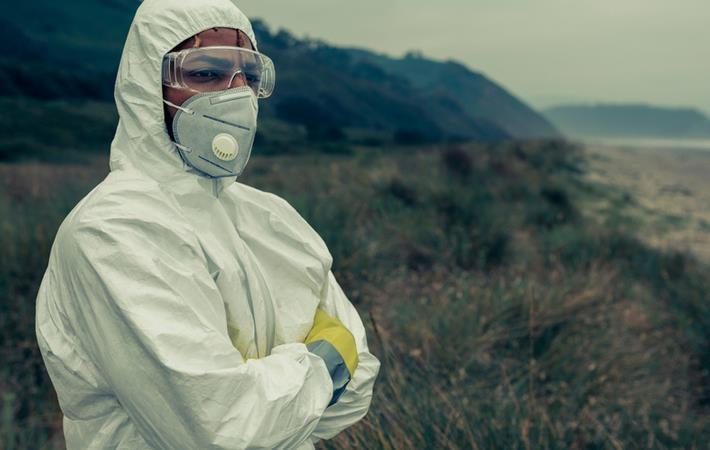
Objects detected:
Mask
Goggles
Coverall